William Rolle

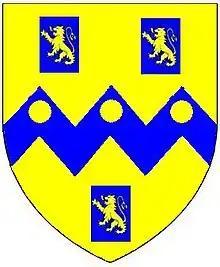
Arms of Rolle: "Or, on a fesse dancetté between three billets azure each charged with a lion rampant of the first three bezants"

Callington in Cornwall in 1604 and 1614.